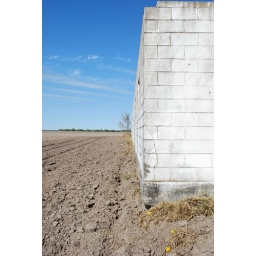
These were all shot at an agricultural field in Bayview, Texas. They were once used to house slaves.